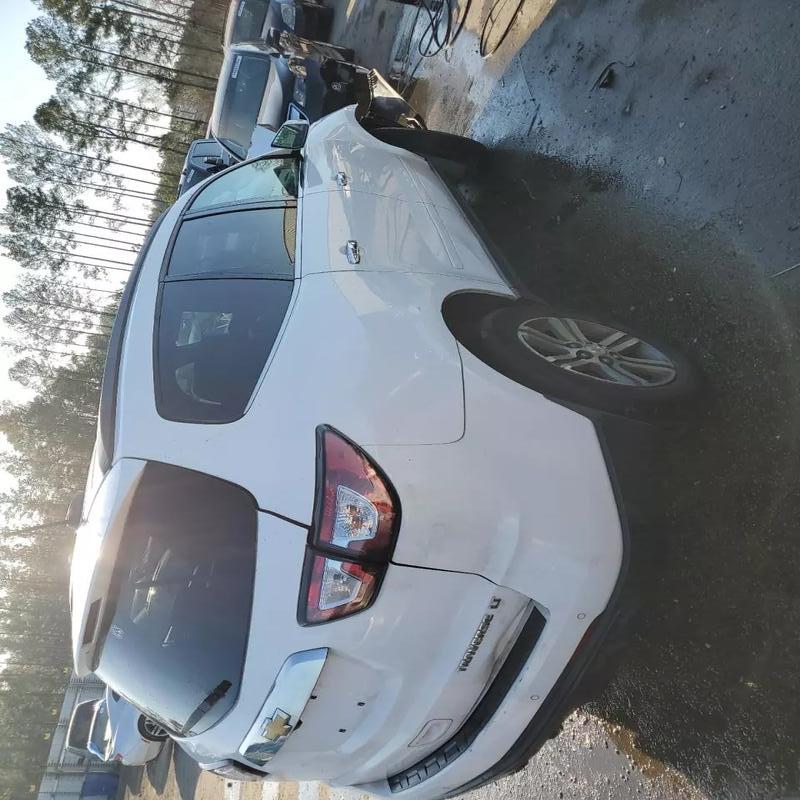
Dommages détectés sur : aile avant droite, aile arrière droite, malle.
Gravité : mineur